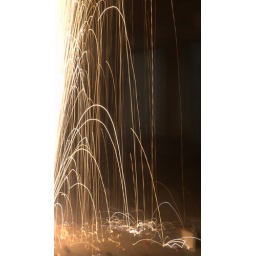
Parabolas created by the flower pots